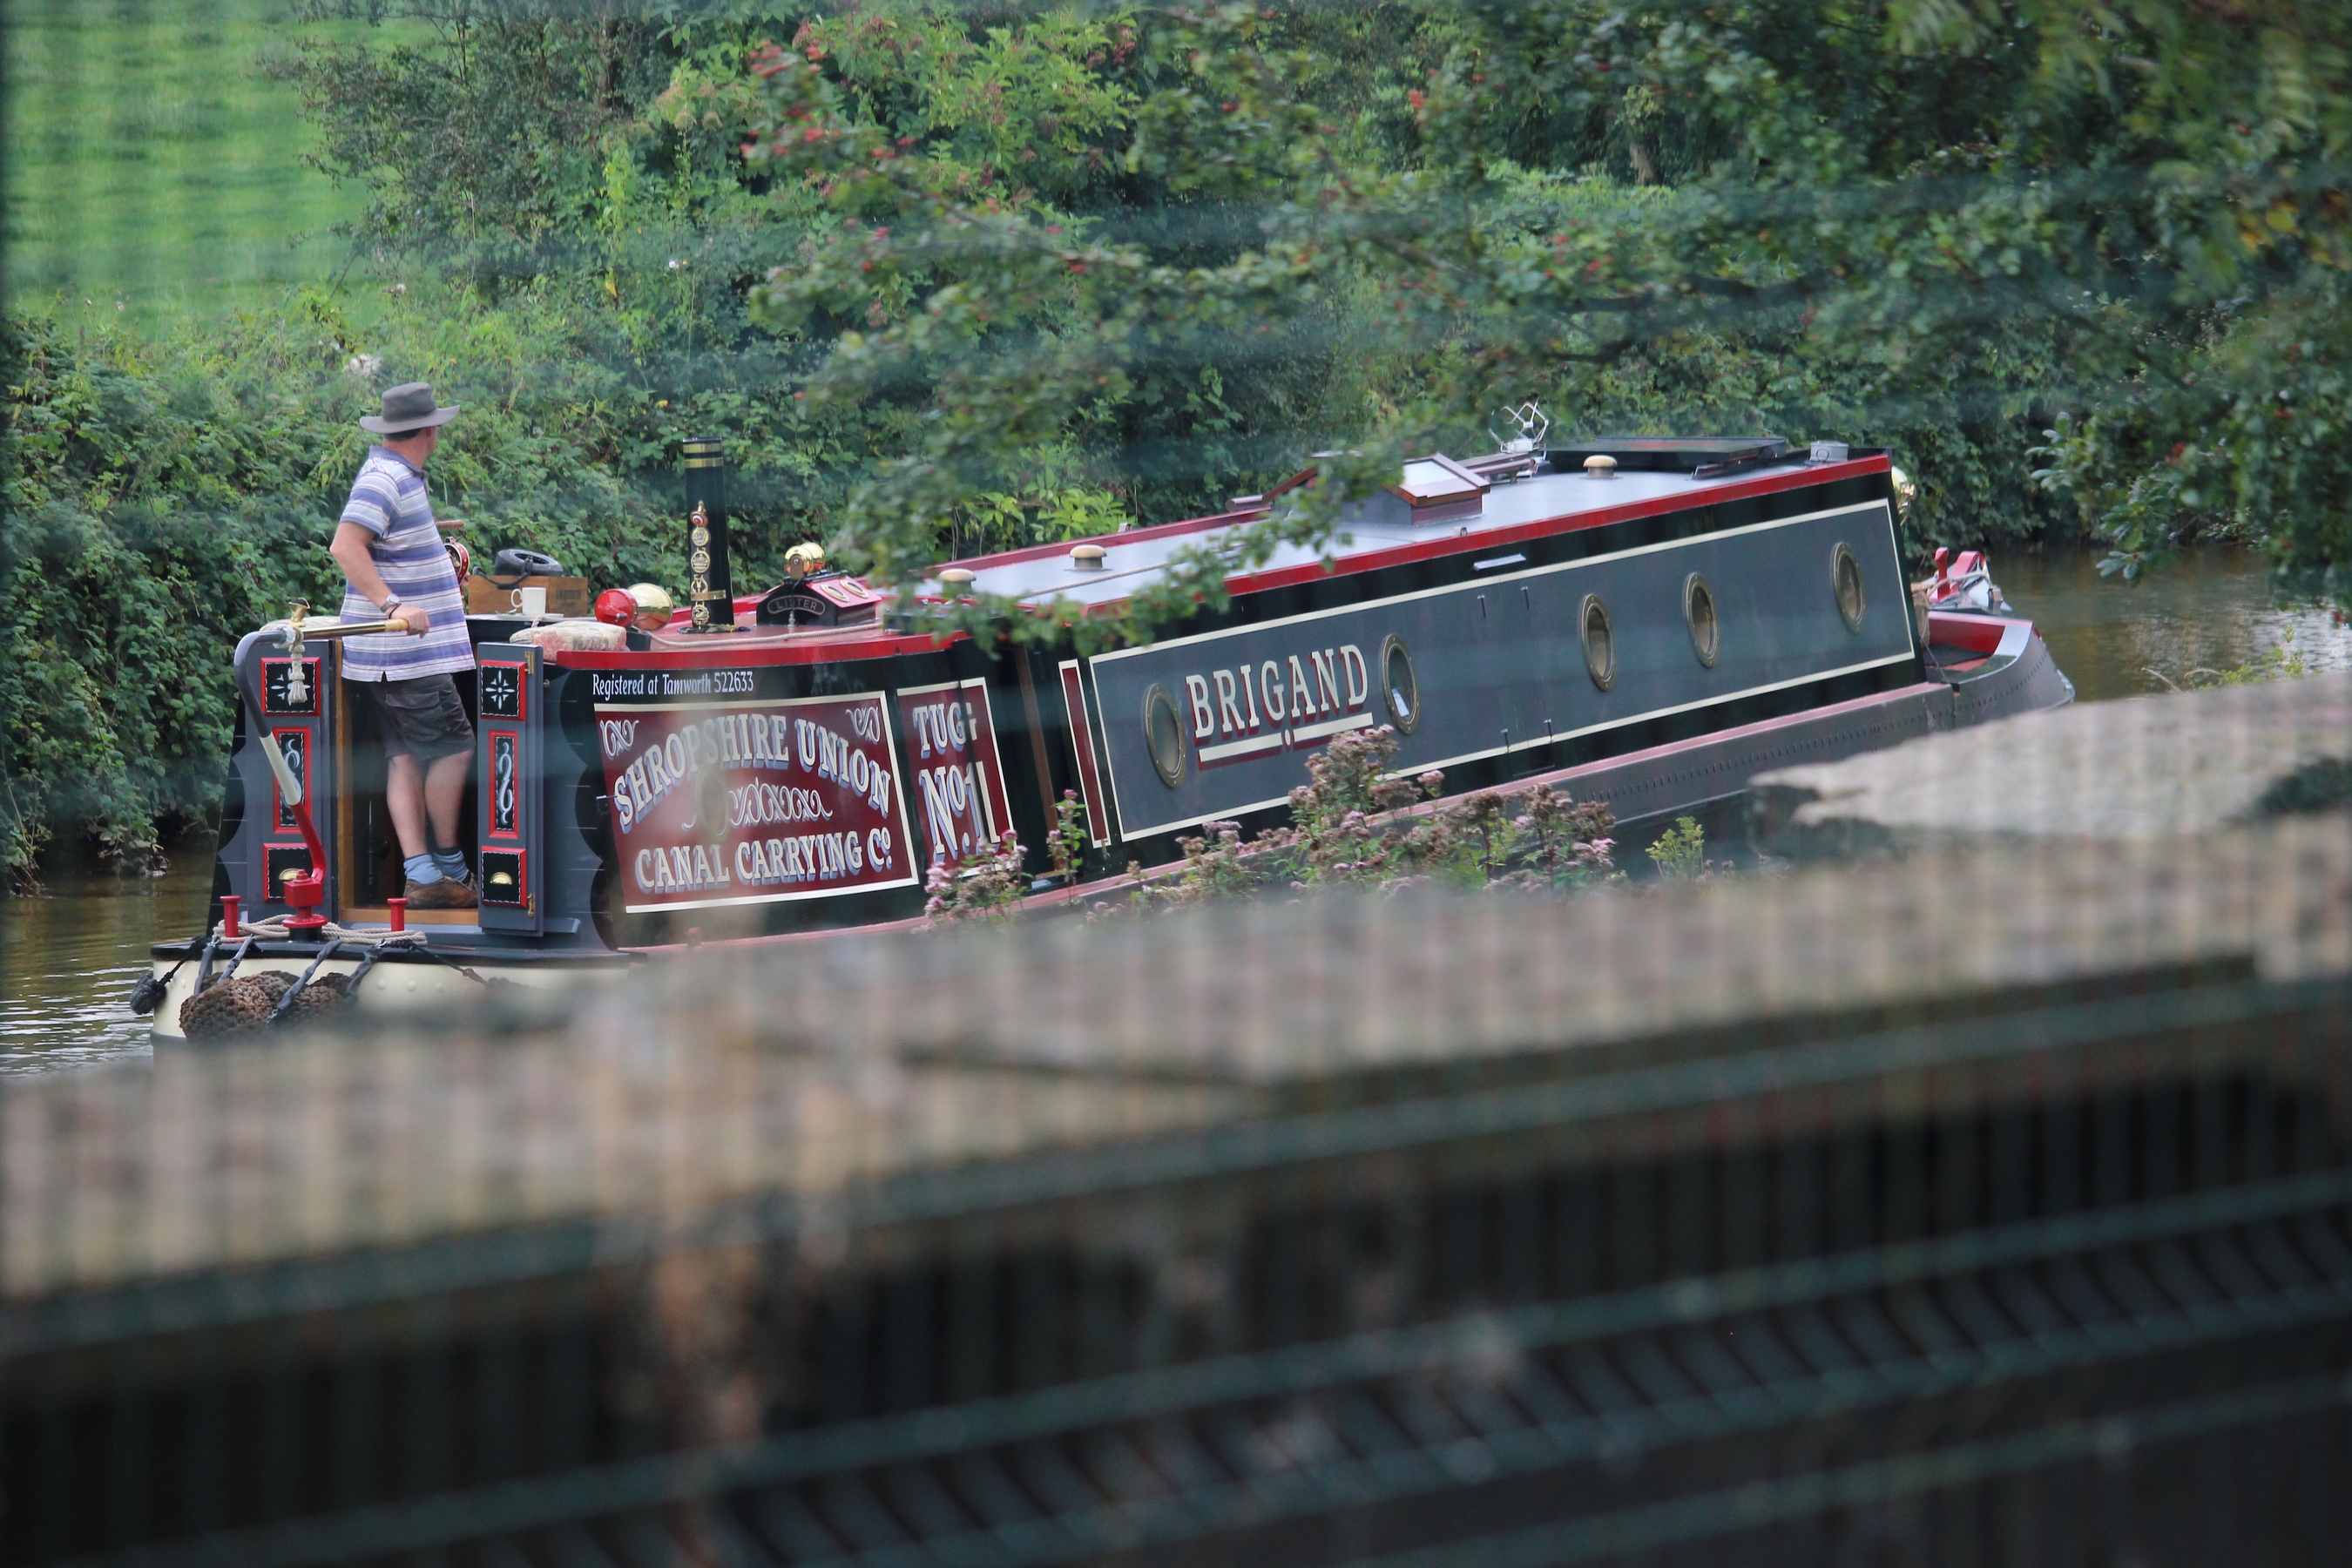
train, summer, transport, vehicle, amusement park, park, waterway, public transport, 2016, wheelockrailtrail, malkinsbank, cheshireringcanalswalk, trentmerseycanal, narrowboat, towpathwalks, rolling stock